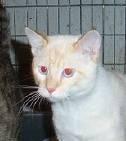
cat